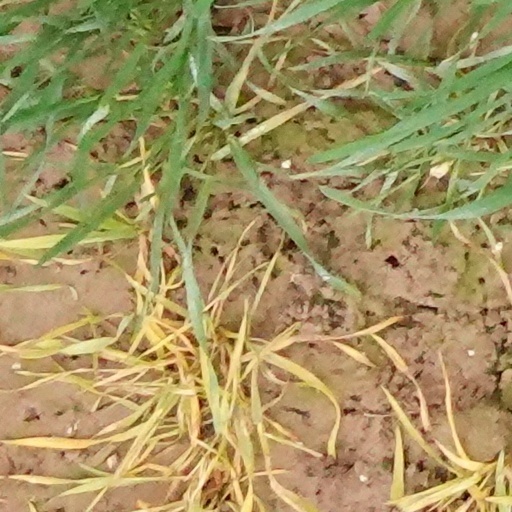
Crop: wheat